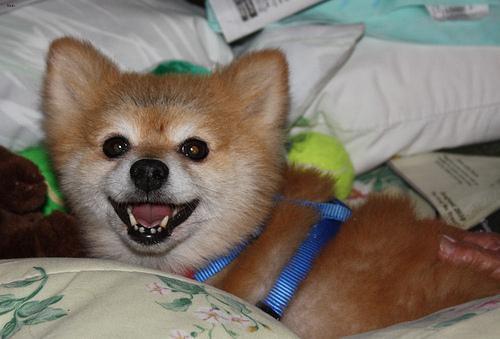
pomeranian